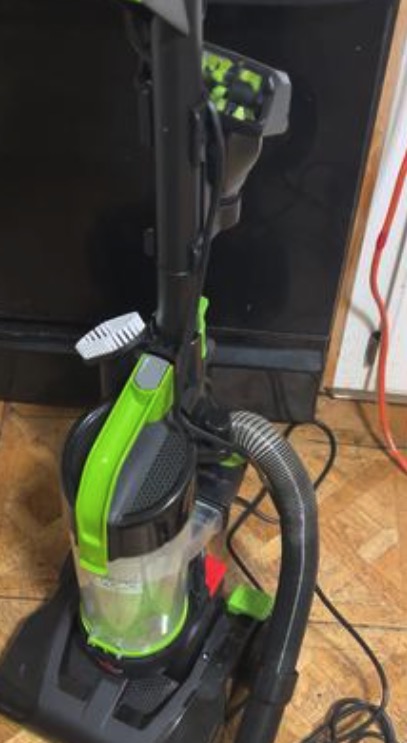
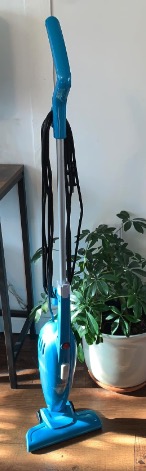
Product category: items_vacuum
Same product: no